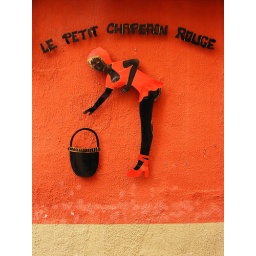
found it on a wall while walking in cannes